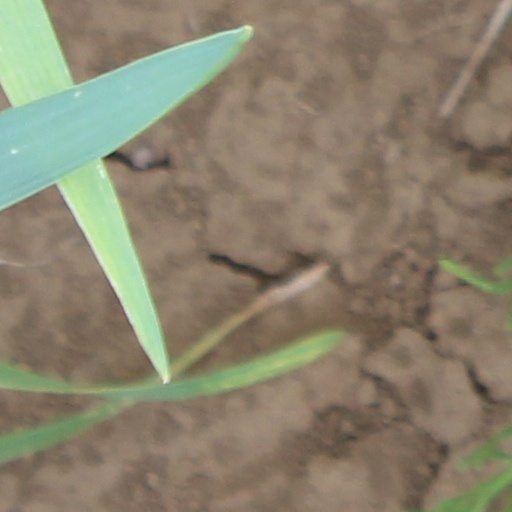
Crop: wheat